Kunyang Chhish

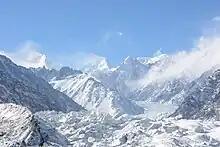
Khunyang Chhish (centre background) and Pumari Chhish (left background) as seen from Yazghil Sar's western slopes.

The first attempt to climb Khunyang Chhish was made in 1962 but the climb was aborted after an avalanche on 18 July killed two climbers, Major James Mills and Captain M. R. F. Jones, at about on the south ridge. Their bodies were never recovered.